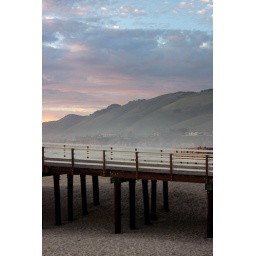
The air was so dense near the ocean today. You could see the marine layer sitting on top of the ground.